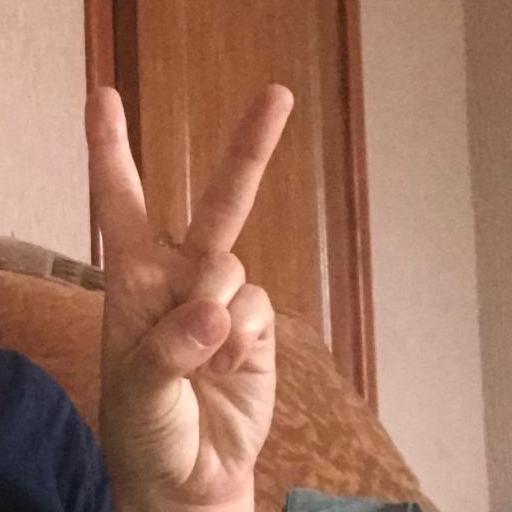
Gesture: peace